Piston valve (steam engine)

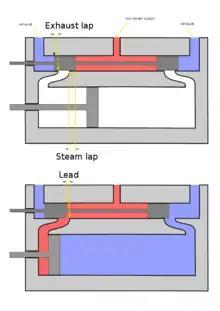
Diagram showing lap and lead and their relation to valve travel

The Swannington incline winding engine on the Leicester and Swannington Railway, manufactured by The Horsely Coal & Iron Company in 1833, shows a very early use of the piston valve. Piston valves had been used a year or two previously in the horizontal engines manufactured by Taylor & Martineau of London, but did not become general for stationary or locomotive engines until the end of the 19th century.